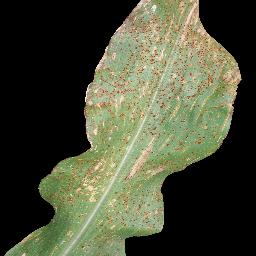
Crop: corn
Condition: (maize)_common_rust